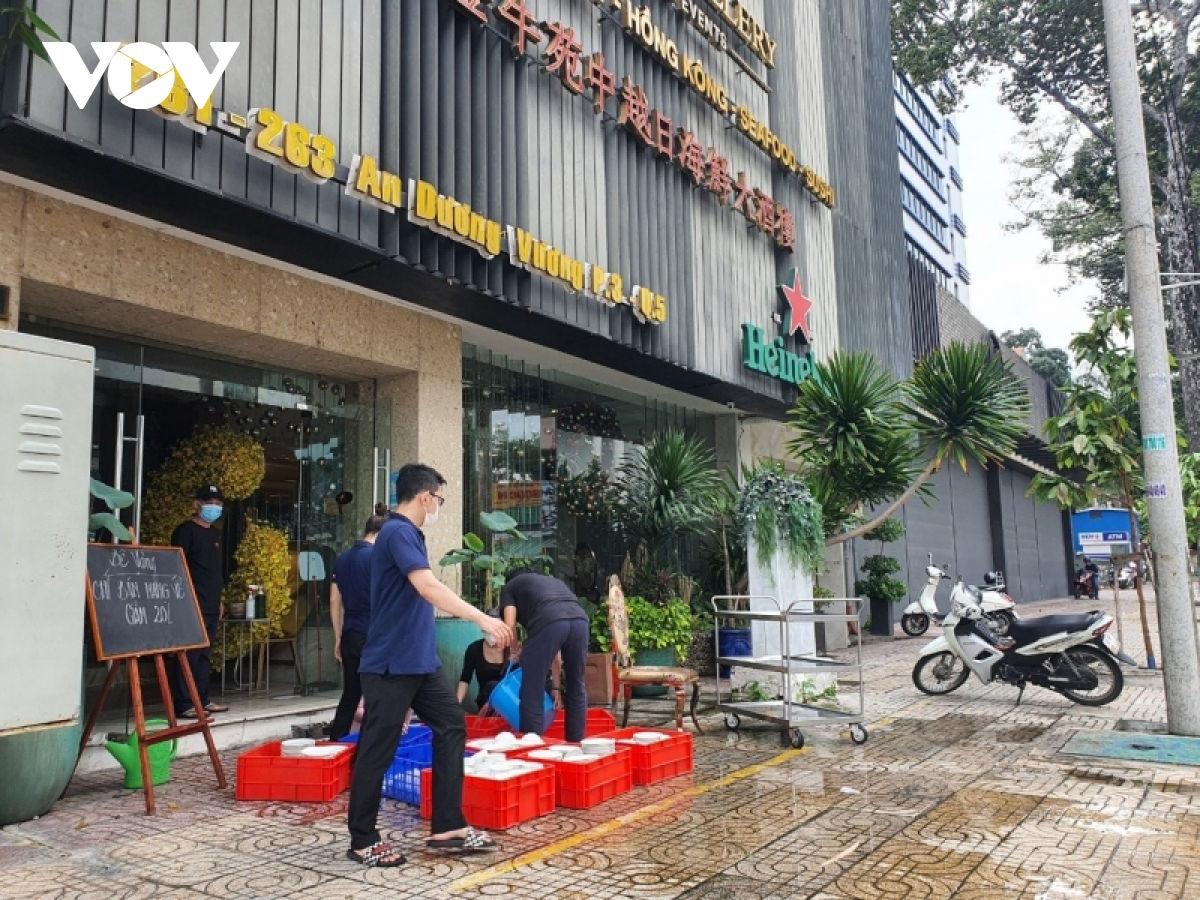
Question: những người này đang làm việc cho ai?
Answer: cho một nhà hàng ở trên đường an dương vương